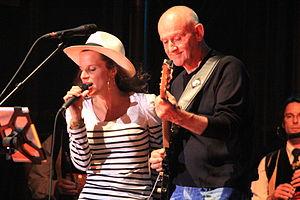
Dan Ar Braz et Clarisse Lavanant lors du concert inaugural de la tournée liée à la promotion de l'album Celebration, lors du Festival Interceltique de Lorient 2012.
Dan Ar Braz [ˈdãːnː ar ˈbrɑːs], né Daniel Le Bras le 15 janvier 1949 à Quimper, Finistère, est un guitariste auteur-compositeur-interprète français d'origine et de culture bretonnes. La majeure partie de son œuvre relève de la musique celtique électrique. Bercé par les sons rock des Shadows ou des Stones, il débute dans plusieurs orchestres de bals et en tant que rockeur ou folk singer.